2010 Toronto mayoral election

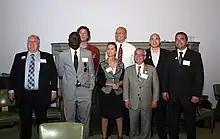
A number of the mayoral candidates at a campaign forum in June 2010

The 2010 Toronto mayoral election was held on October 25, 2010, to elect a mayor of the city of Toronto, Ontario, Canada. The mayor's seat was open for the first time since the 2003 Toronto election due to the announcement by incumbent mayor David Miller that he would not seek a third term in office. The nomination period for the 2010 municipal election opened on January 4, 2010, and closed on September 10, 2010. The result of the election was a victory for city councillor Rob Ford. He received 47% of the vote.